Describe the emotion expressed in this image:  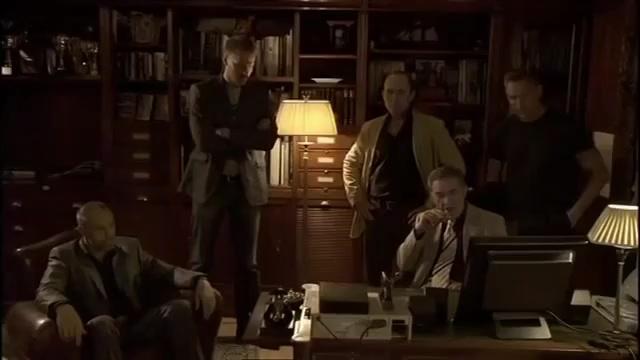
This person displays Suffering, valence and arousal with low intensity.